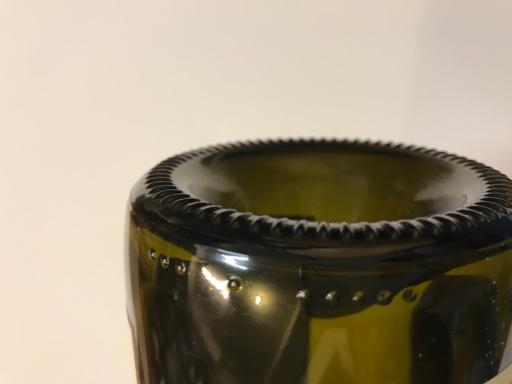
Label: glass